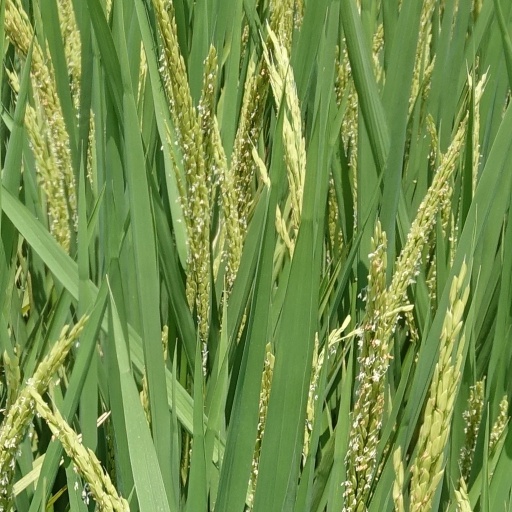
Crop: rice